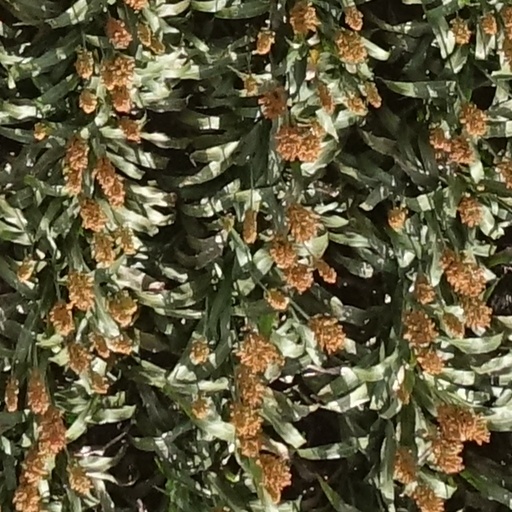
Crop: sorghum